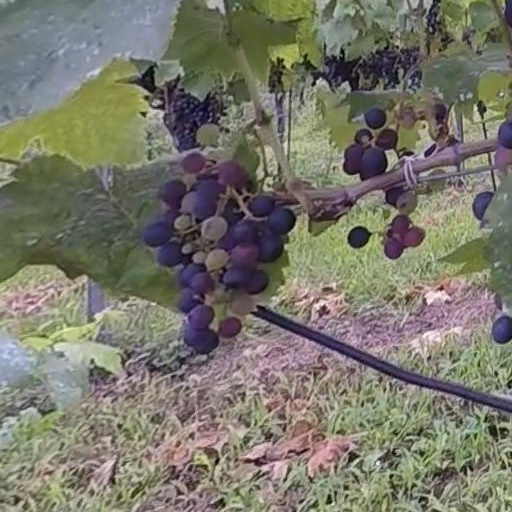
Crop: grape